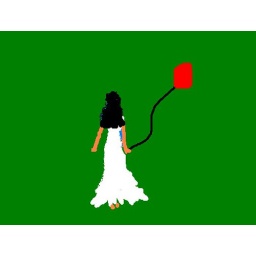
a girl in white gown